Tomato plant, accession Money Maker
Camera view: horizontal (90 deg, fisheye); turntable rotation: 300 degrees
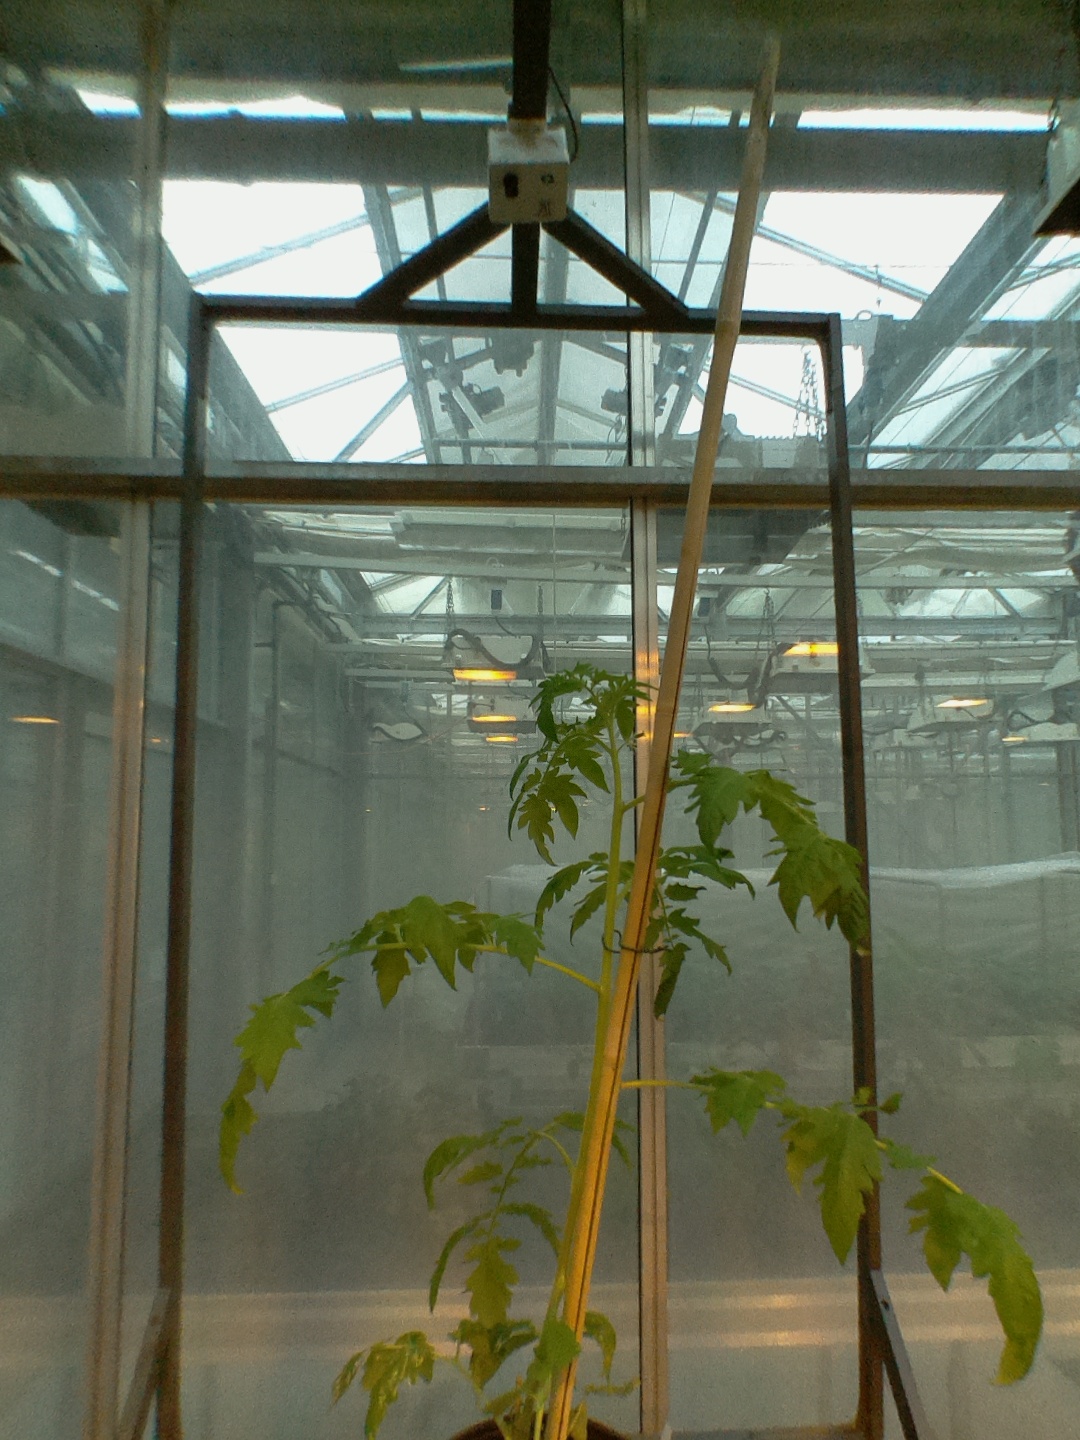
BBCH growth stage 54: 4 inflorescences visible